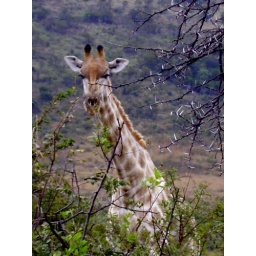
This was one of several light spotted girarffes. The picture doesn't really capture how light they appeared in person